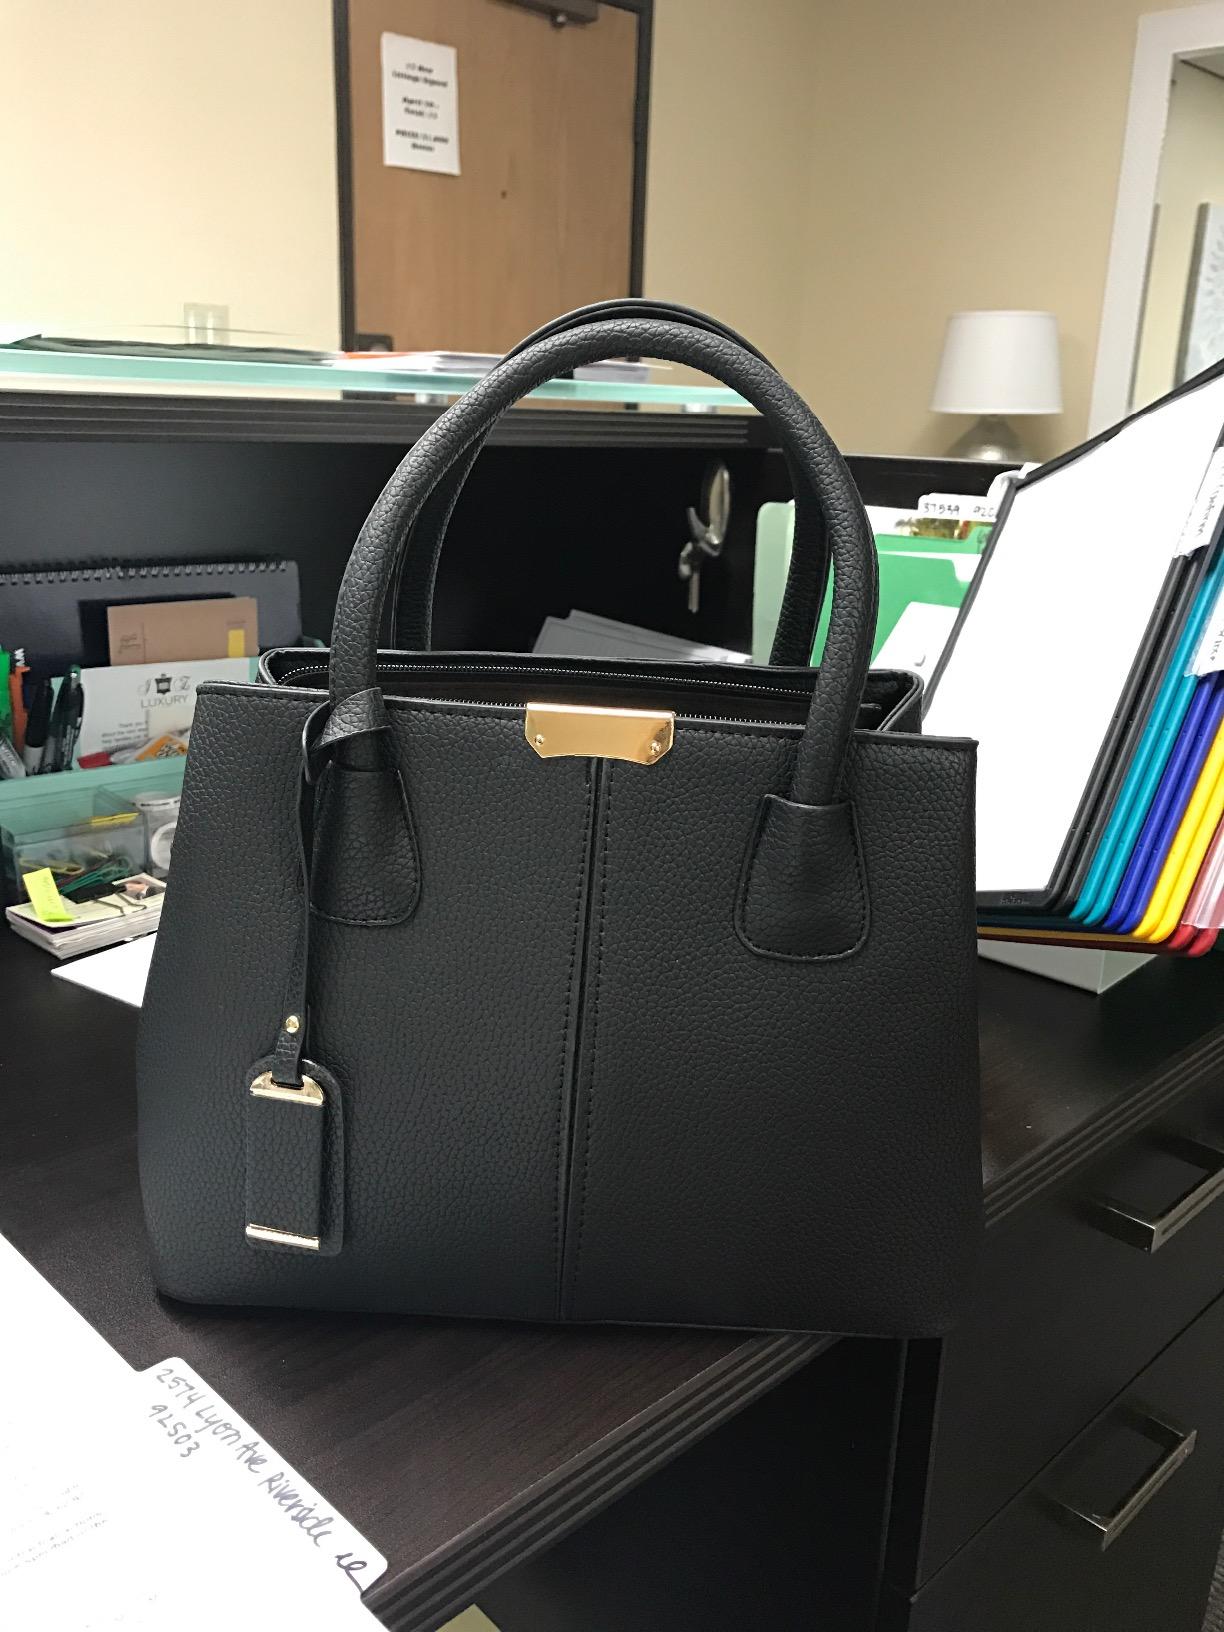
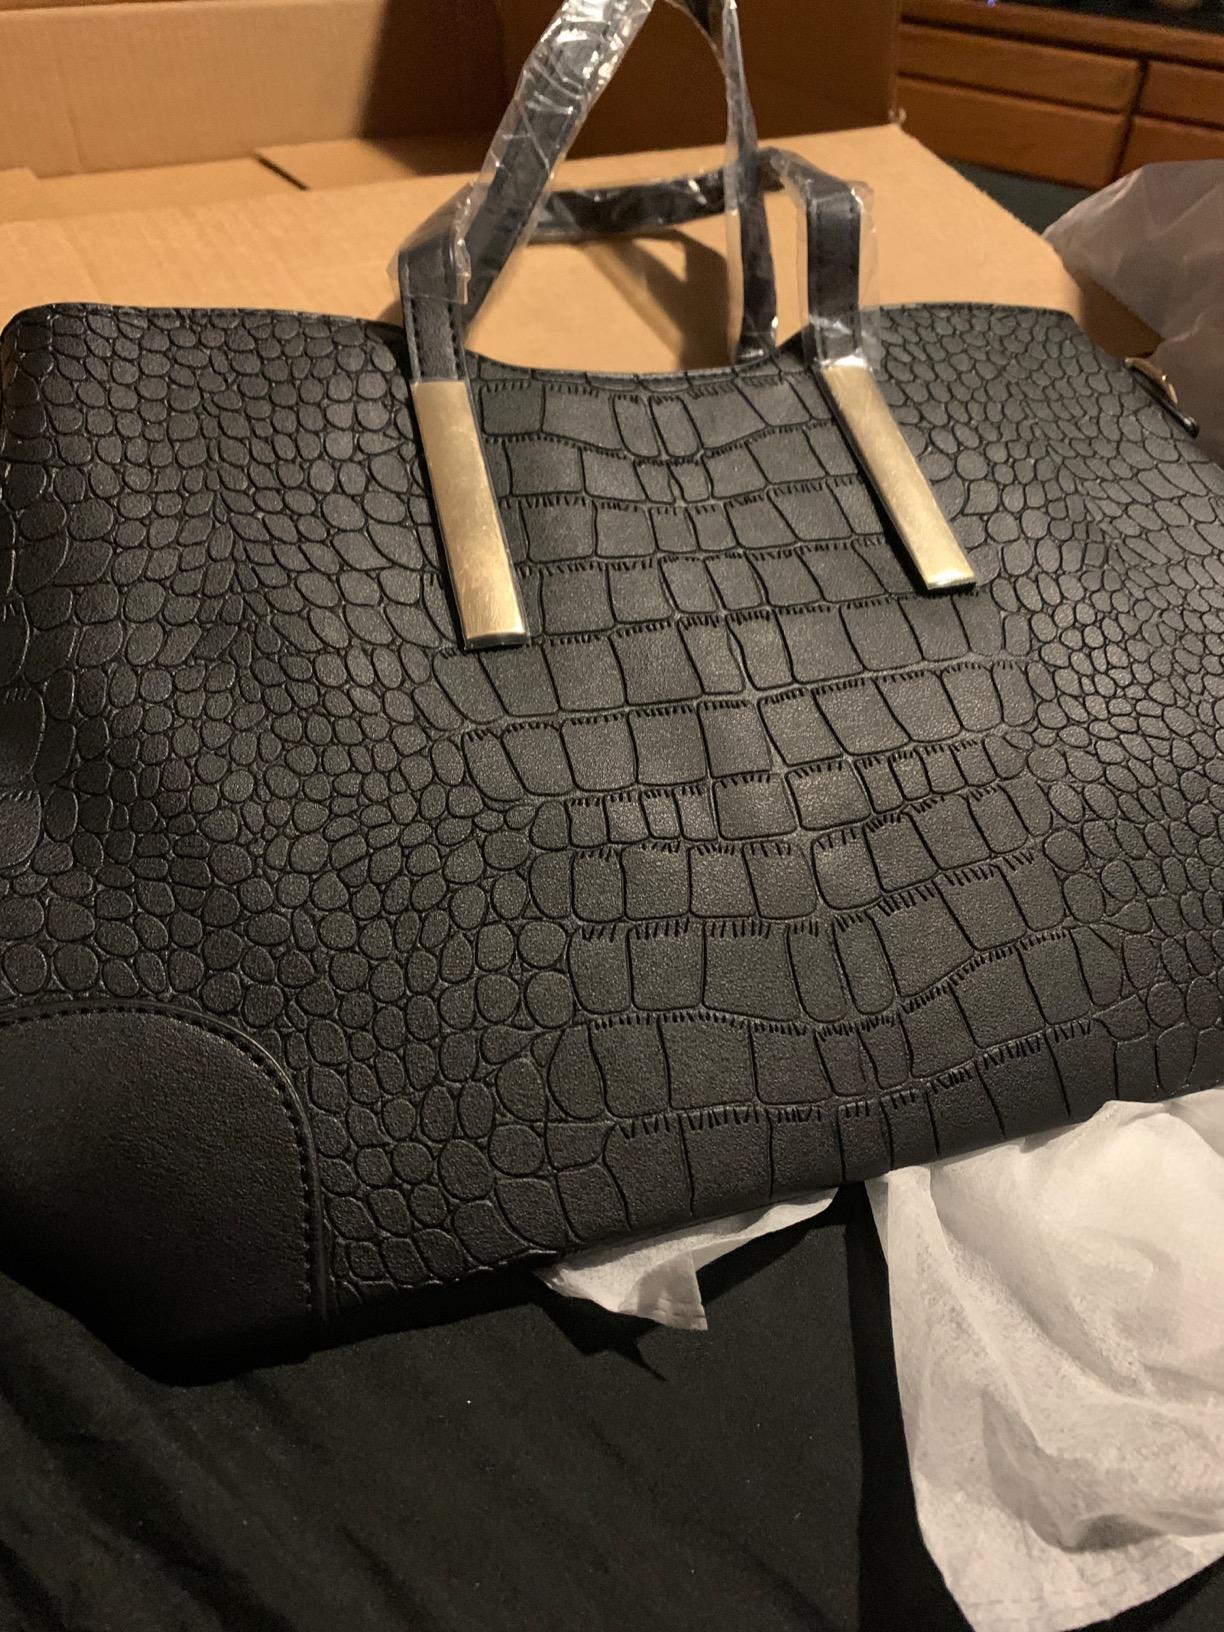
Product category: accessories_handbag
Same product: no